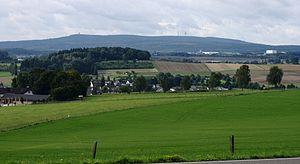
Vue sur la cordillère ""Montabaurer Höhe"" (Westerwald), Allemagne. Photographié de la ville Vielbach. Русский: Вид на горном хребете ""Монтабаурер Гохе"" в Вестервальде, Германия."